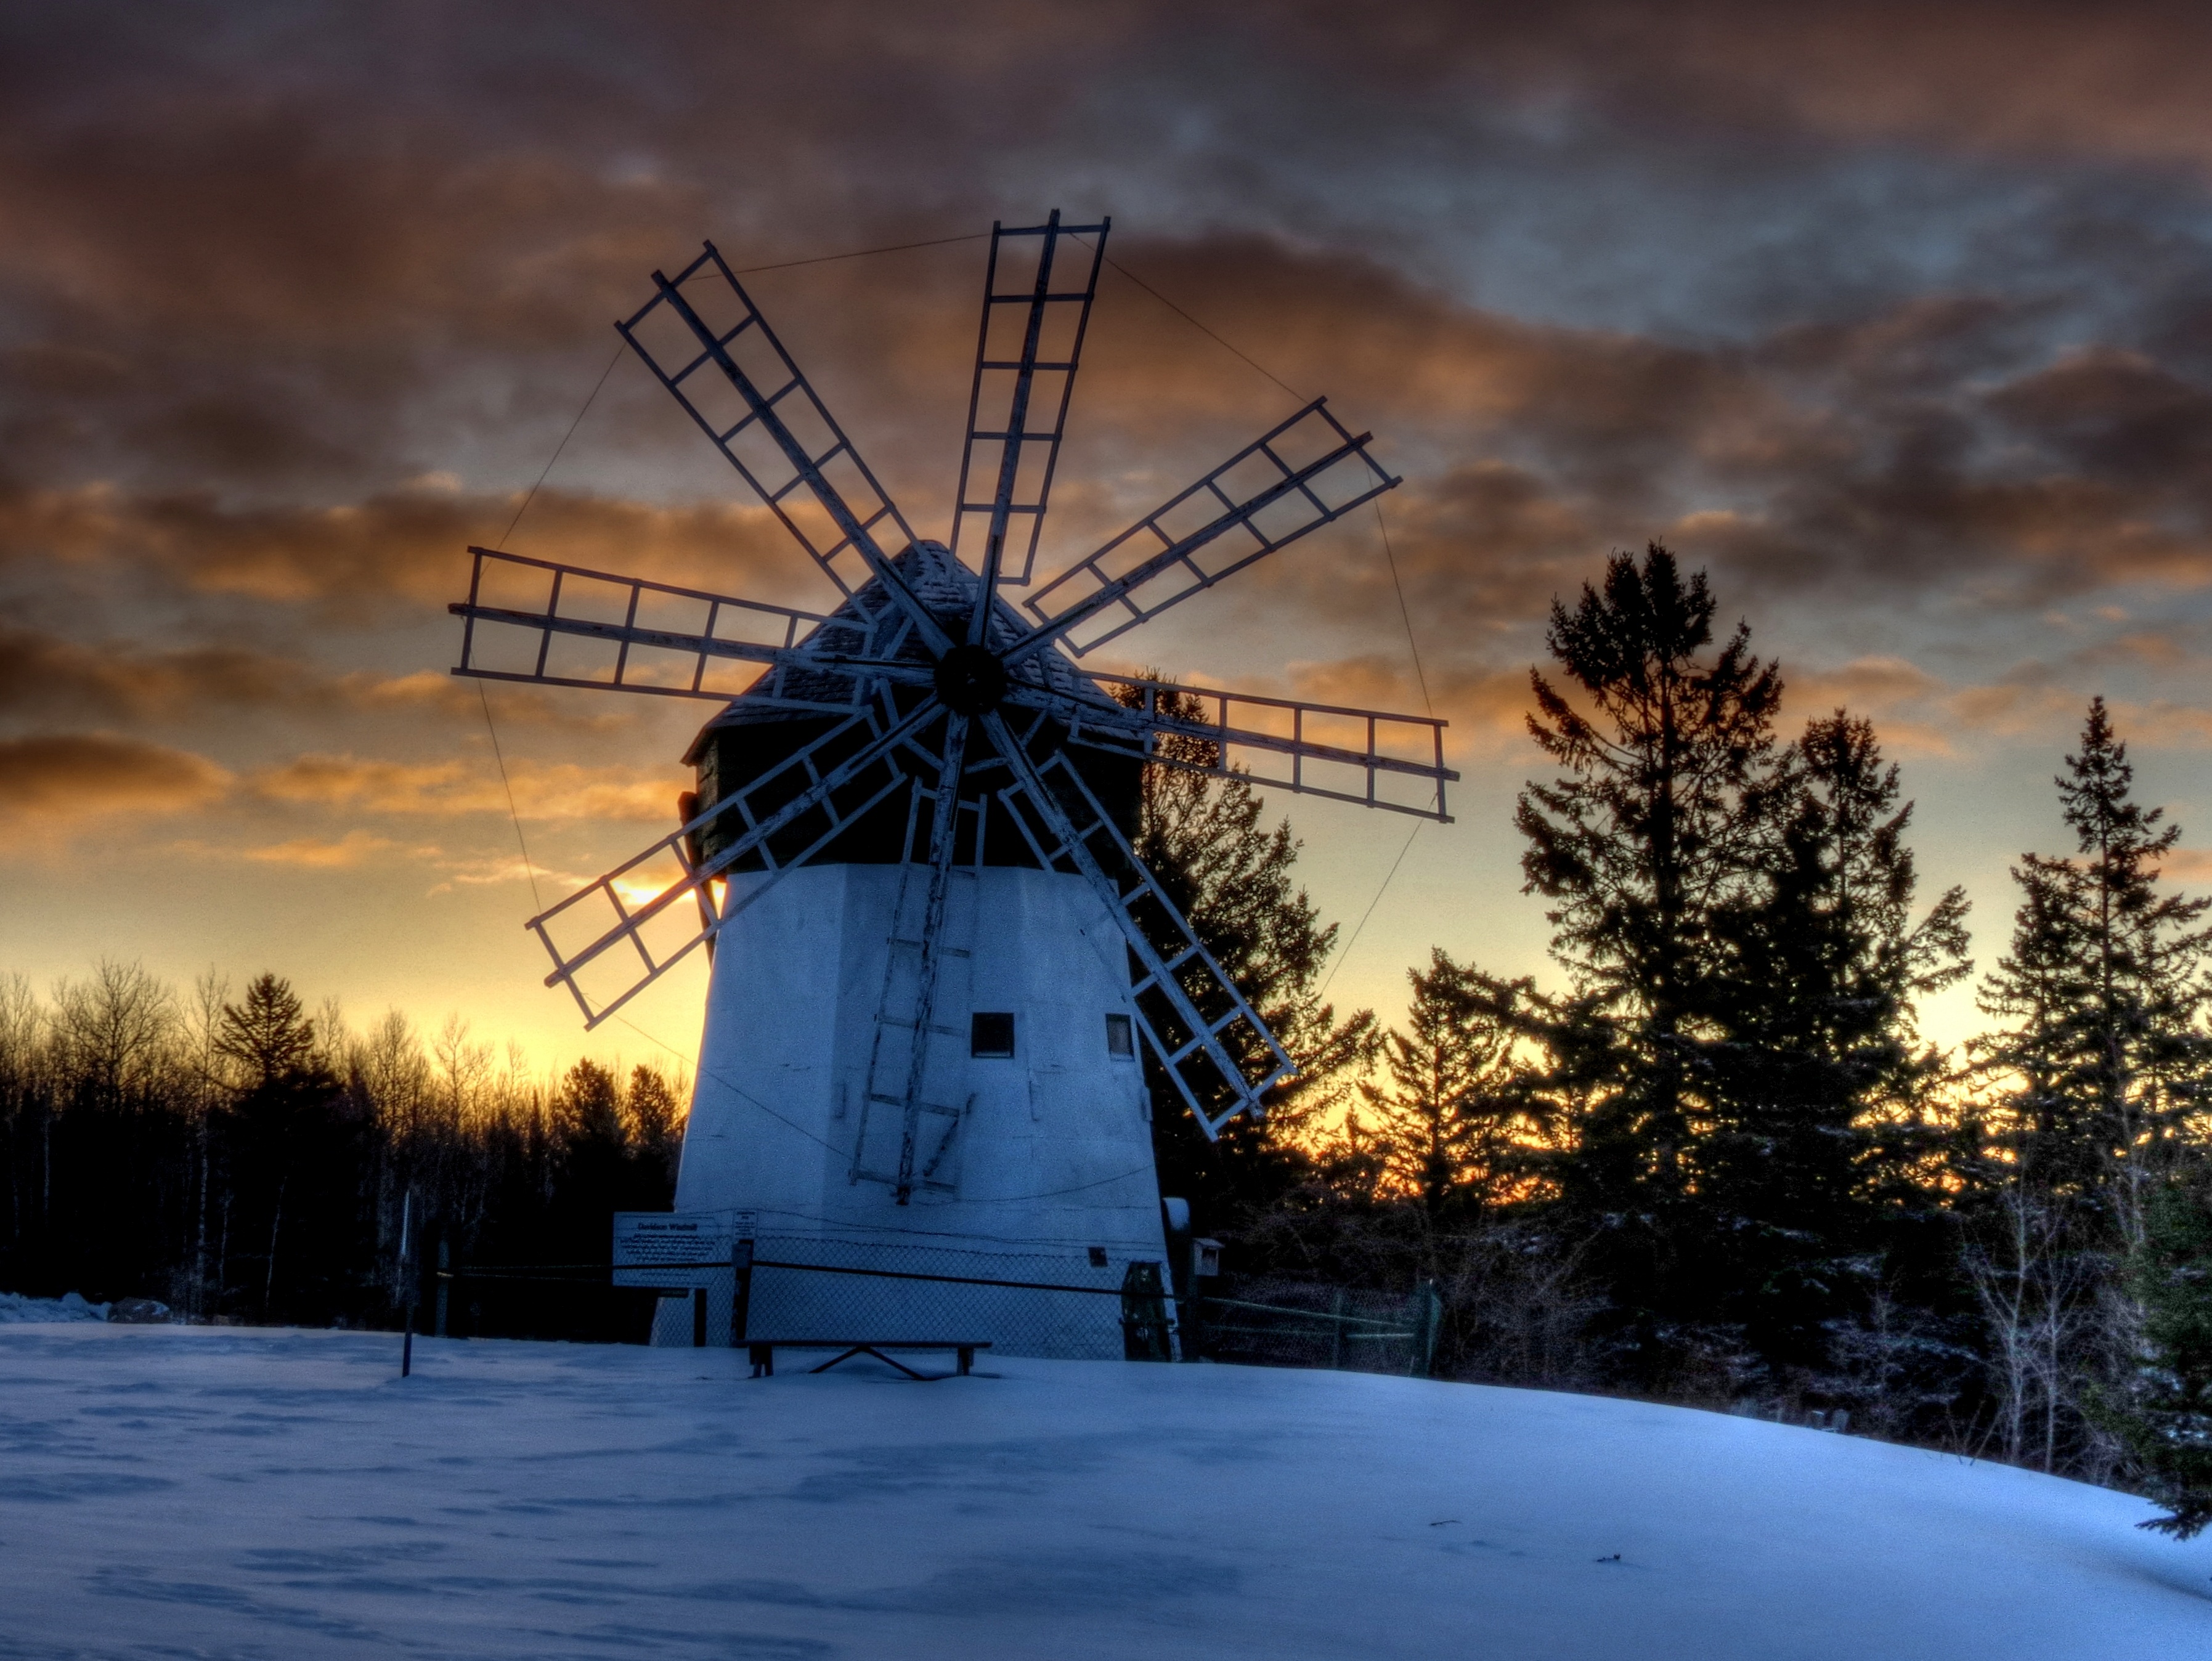
snow, winter, cloud, sky, night, sunlight, windmill, wind, building, evening, weather, season, mill